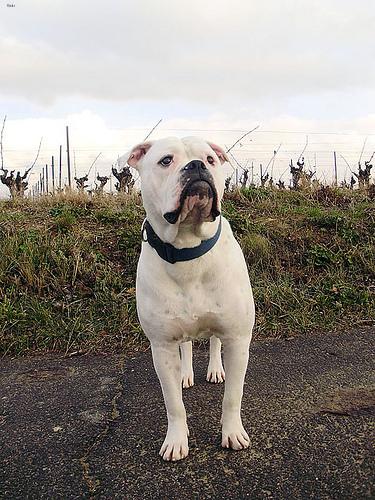
Breed: american bulldog